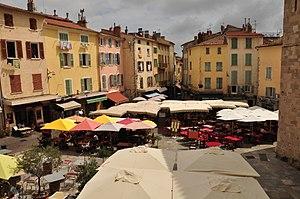
La place Massillon, en haut de la cité médiévale.
Villes et Pays d’art et d’histoire est un label officiel français attribué depuis 1985 par le ministère de la Culture et de la Communication aux communes ou pays de France qui s’engagent dans une politique d’animation et de valorisation de leurs patrimoines bâti, naturel et industriel, ainsi que de l’architecture. Ce label succède à l’appellation « Ville d’art », disparue en 2005.